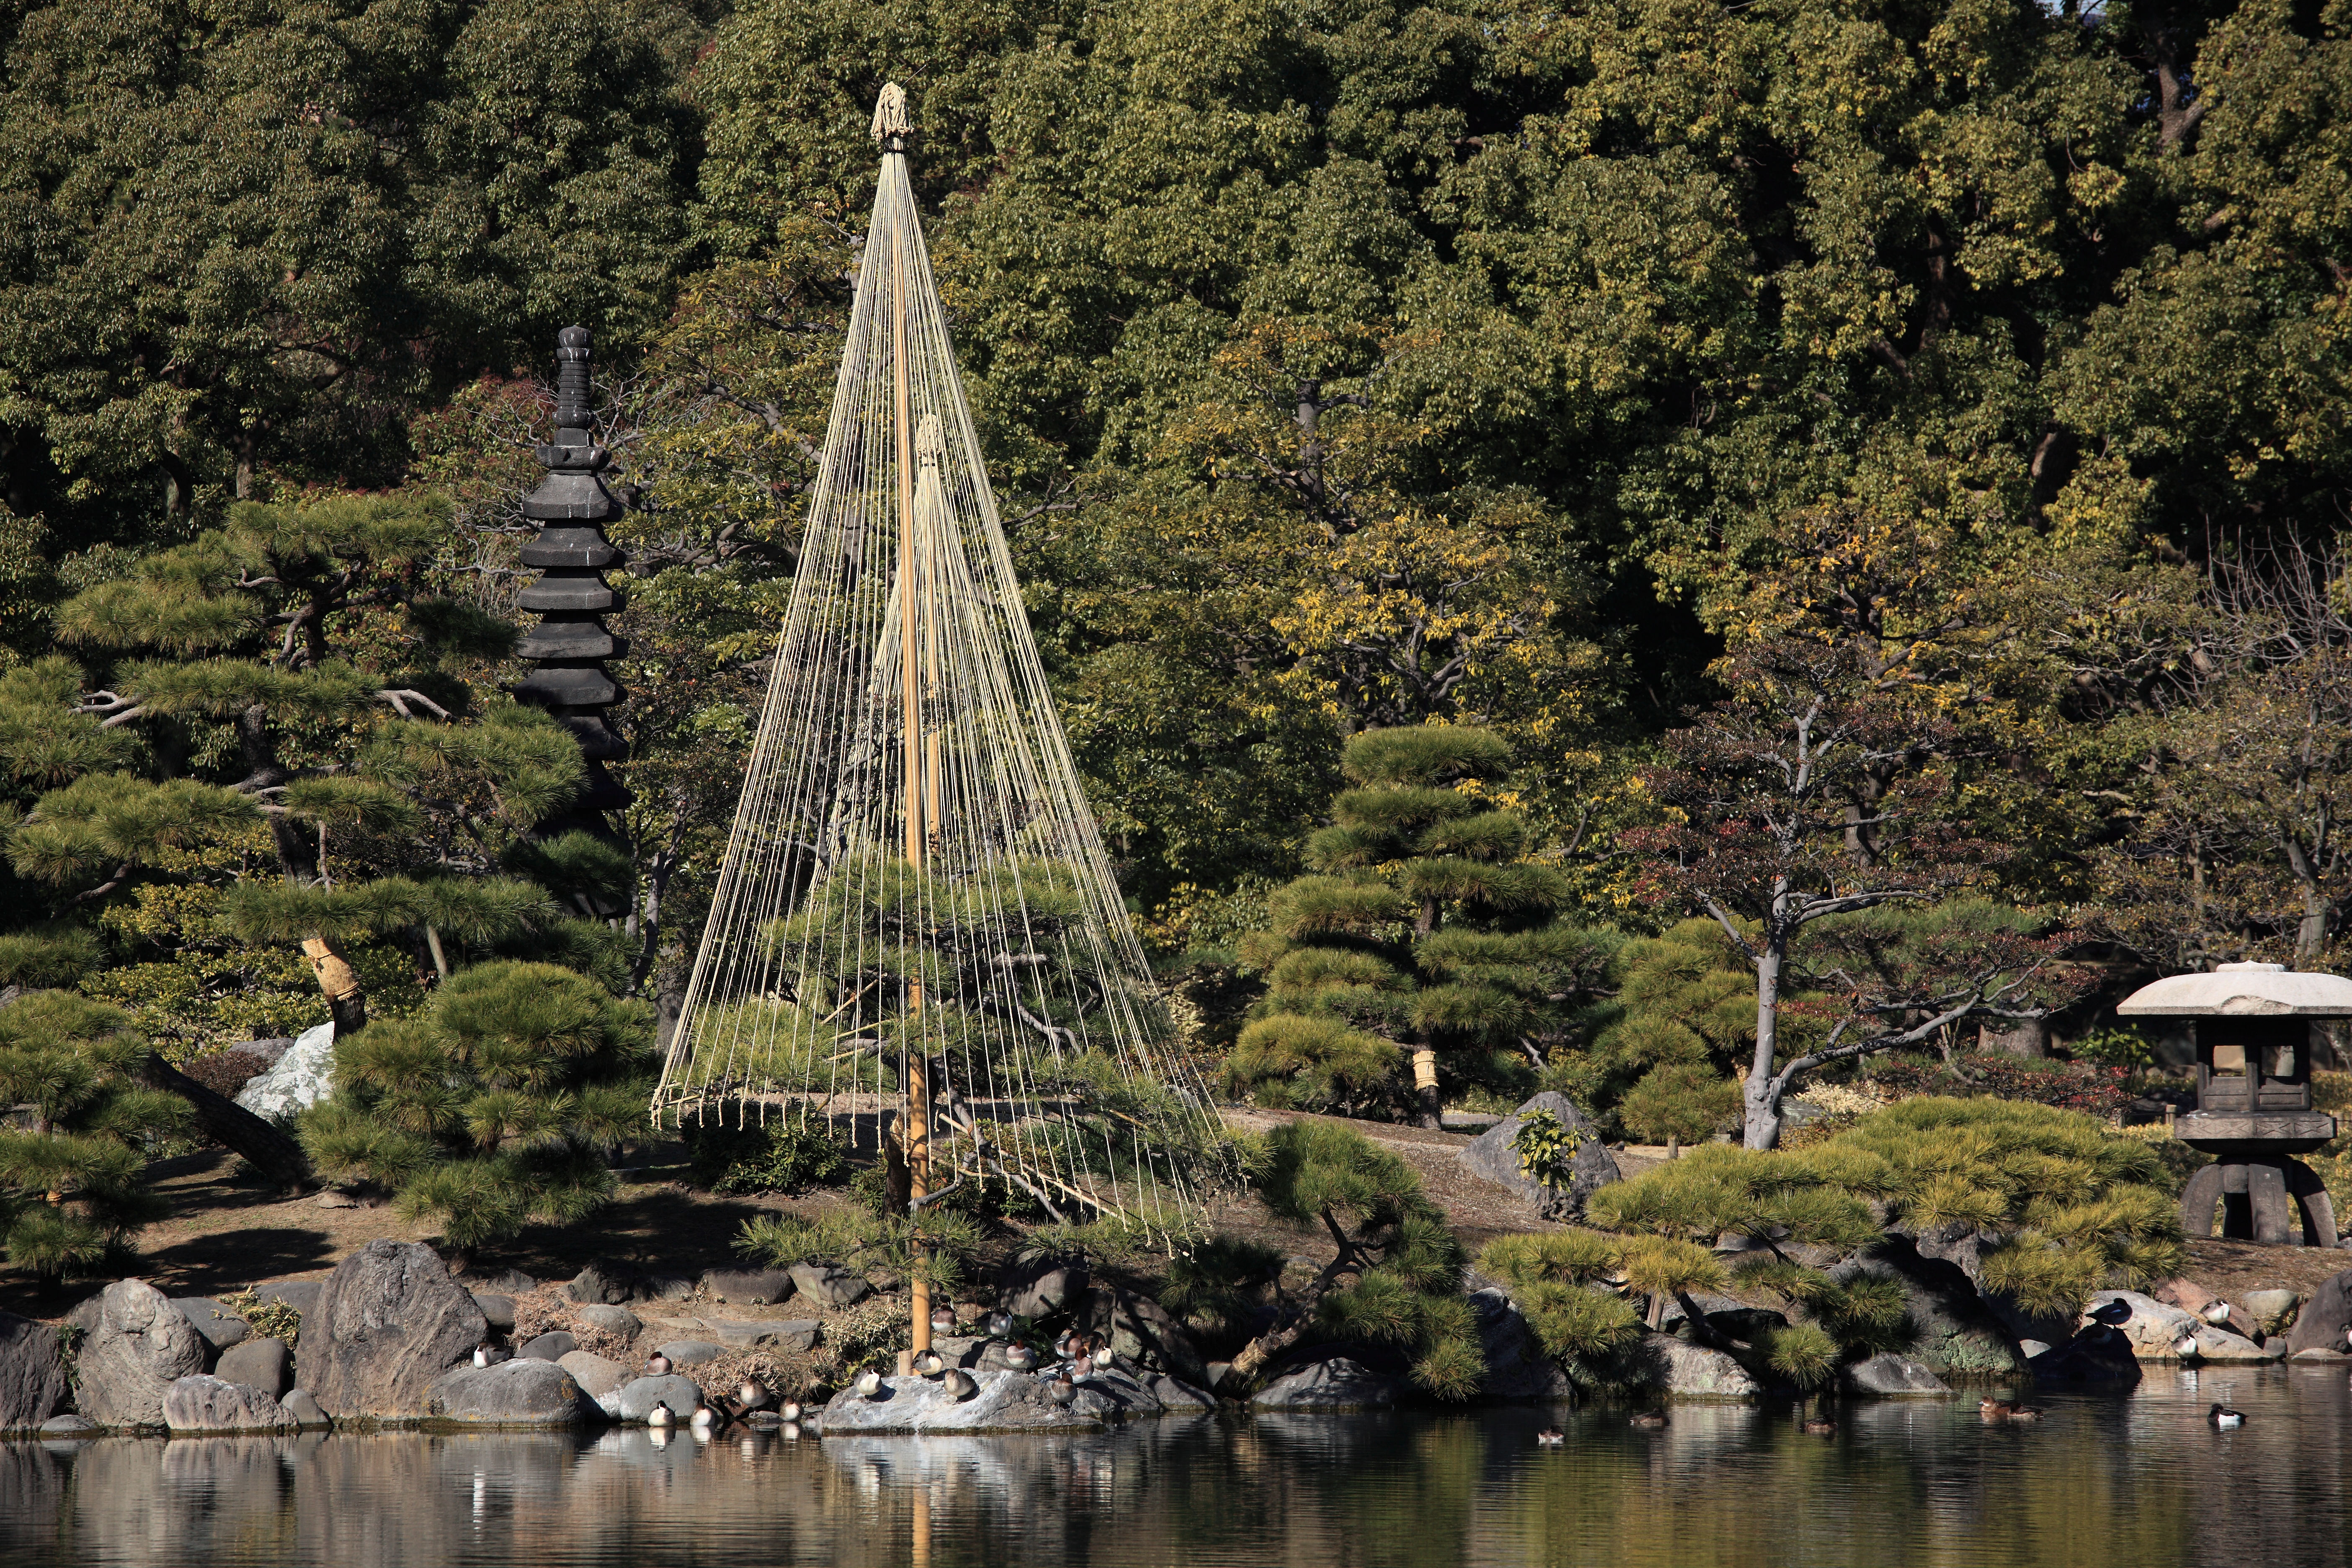
tree, bridge, river, high, tower, park, landmark, garden, cool image, japanese, 5d, style, hires, markii, water feature, hi, res, resolution, woody plant